Sovereignty Restoration Day

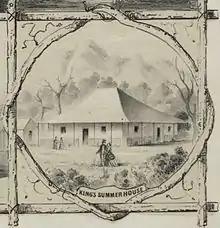
"The King's Summer House" (1853), lithograph by Paul Emmert. This was the site of the 1847 grand luau attended by ten thousand guests.

Following the restoration of sovereignty at Thomas Square, King Kamehameha III held an afternoon thanksgiving service at Kawaiahaʻo Church where he uttered the phrase: "Ua Mau ke Ea o ka ʻĀina i ka Pono" ("The life of the land is preserved in the righteousness of the people"). This phrase was adopted in 1959 as the motto of the state of Hawaii.